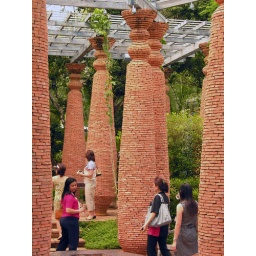
Guests mingle among brick towers in gardens of American's home near Chiang Mai in Thailand.